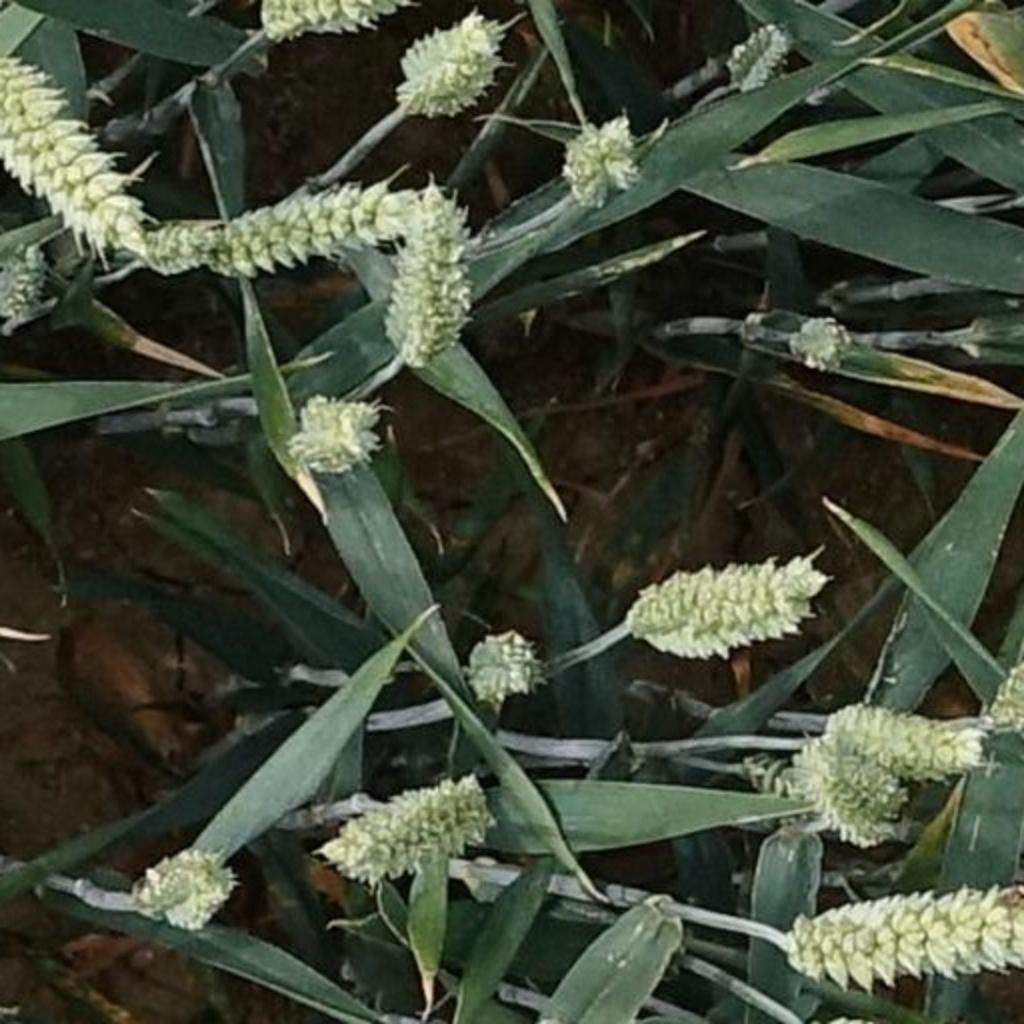
Country: France
Location: Mons
Wheat development stage: Filling